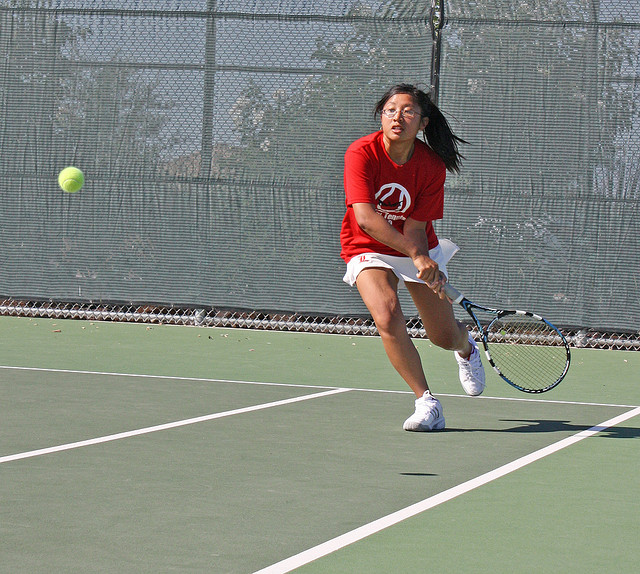
user: Given an image and a question. Answer the question in a short answer. Question: What is the name of the area in which the athlete is standing? Short Answer:
assistant: court